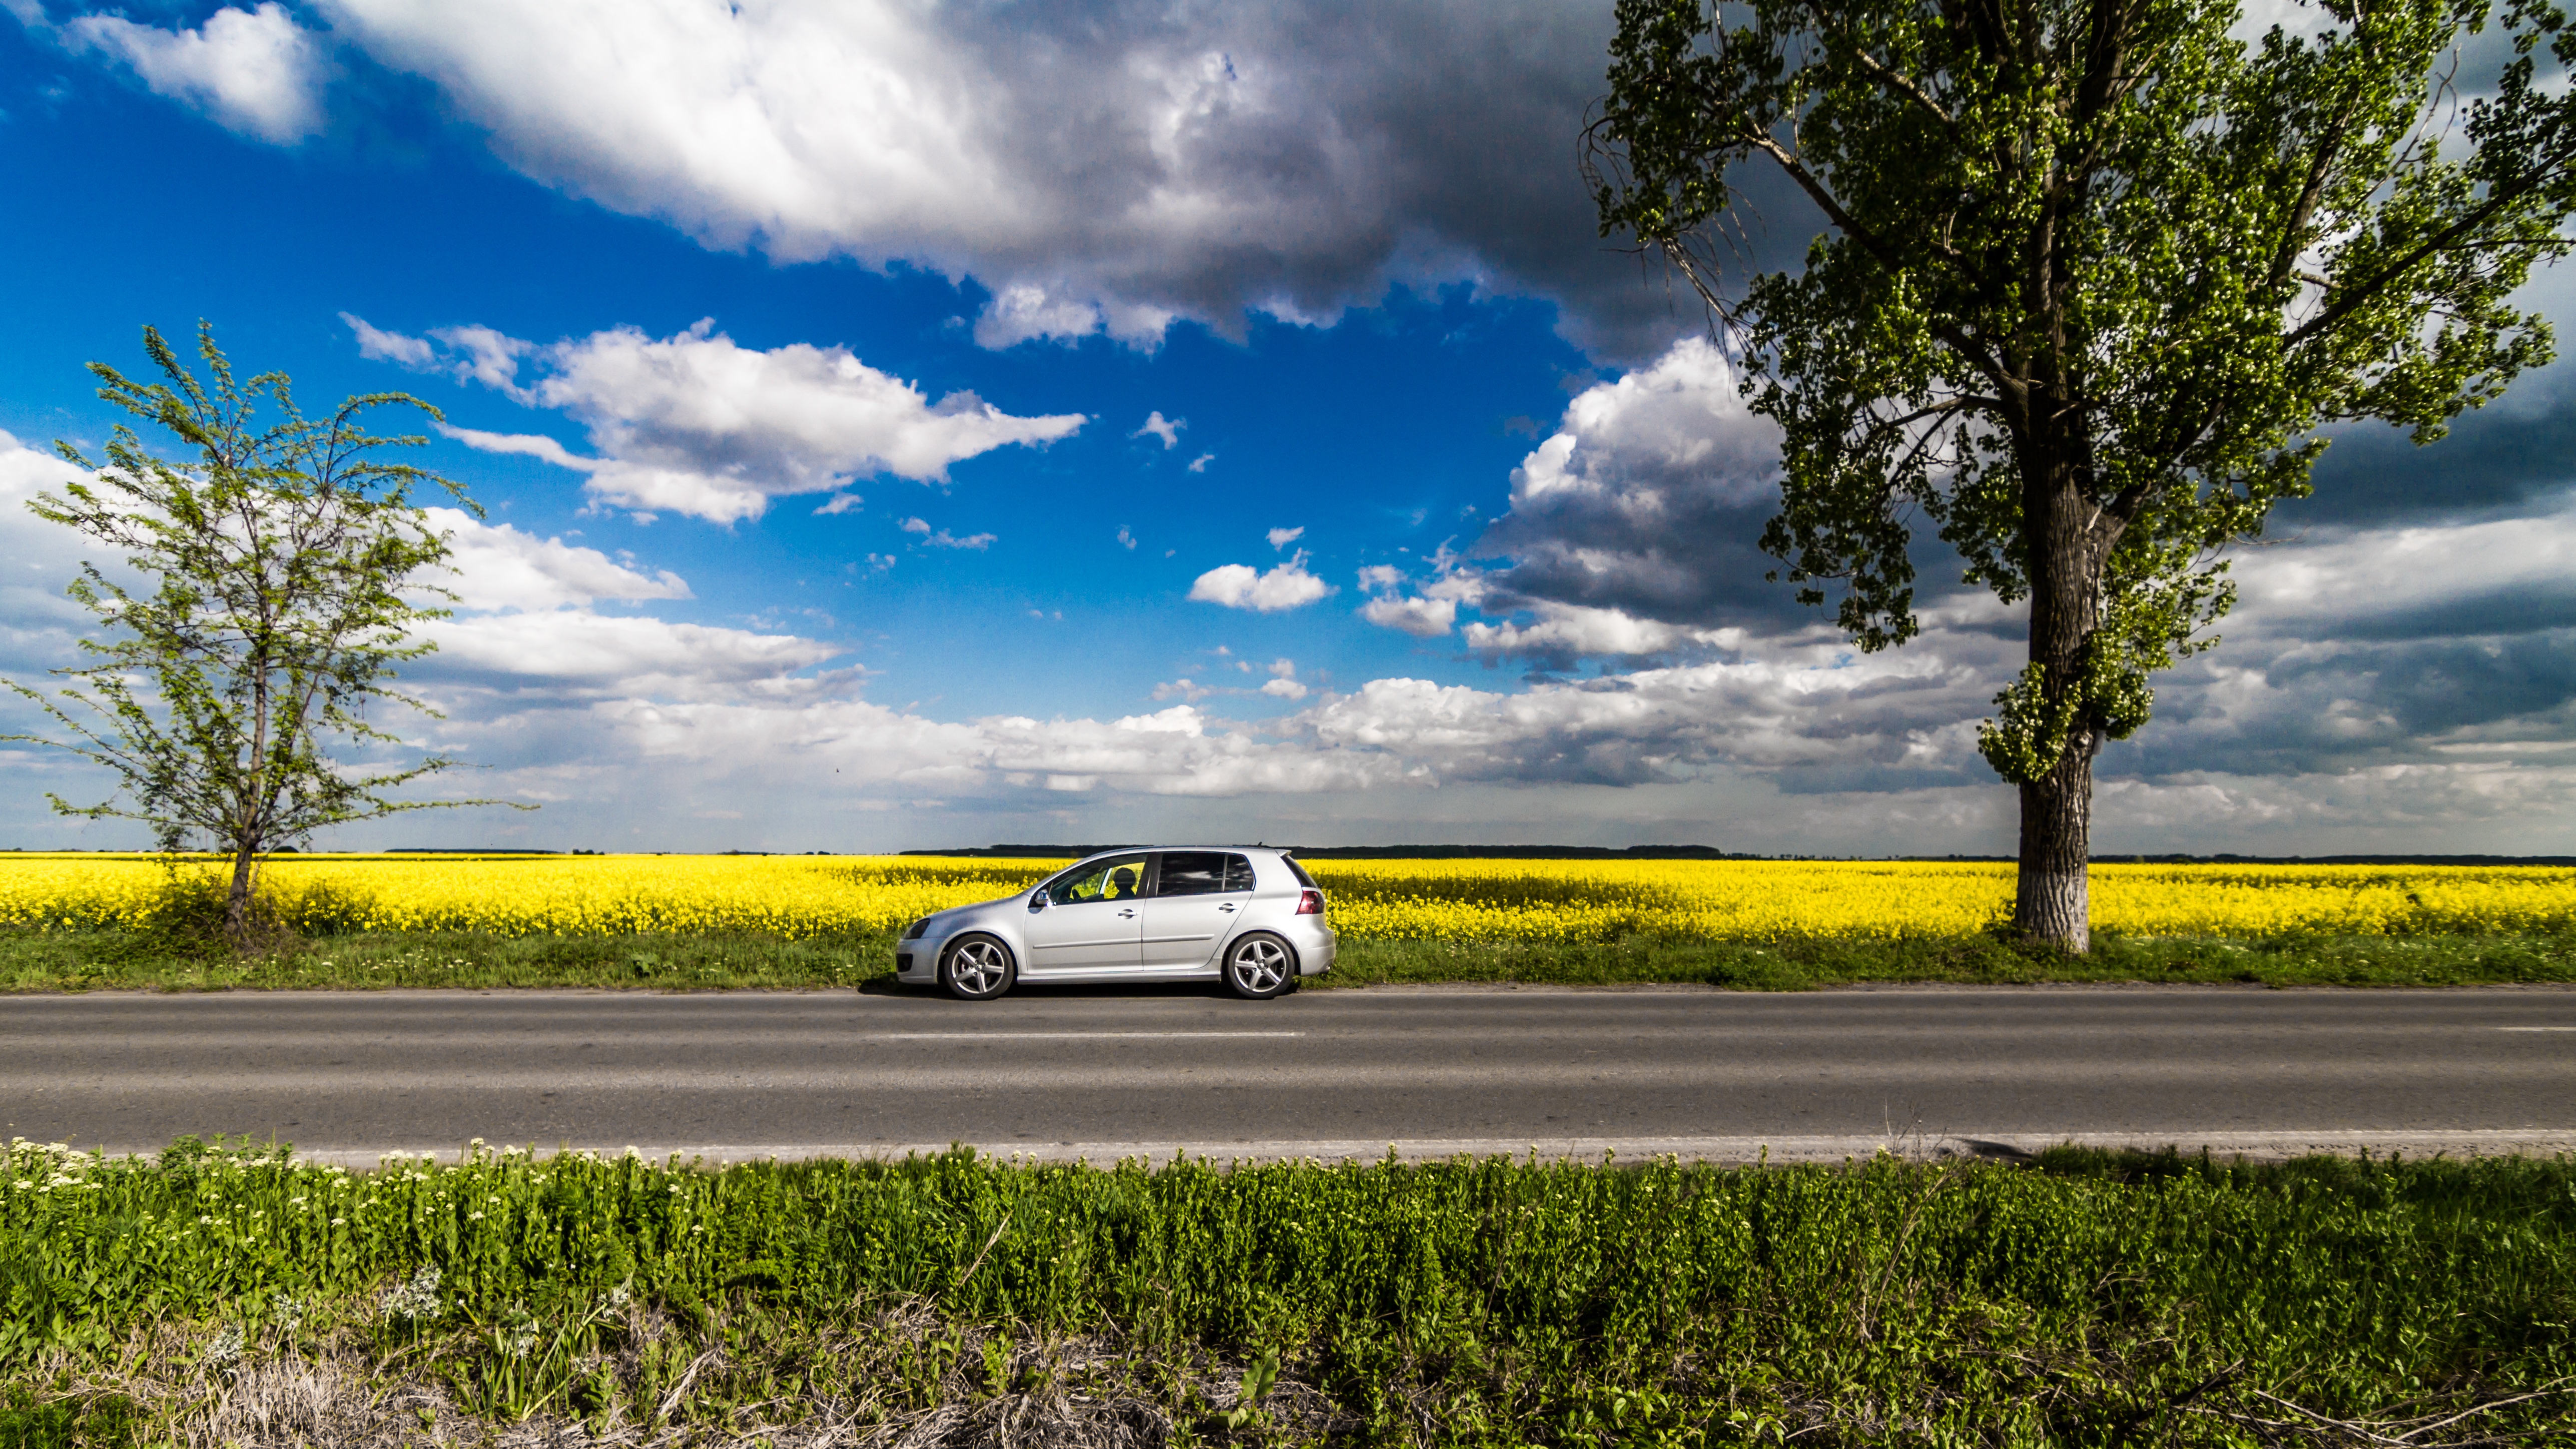
tree, grass, horizon, cloud, sky, road, car, morning, highway, driving, vehicle, plain, road trip, computer wallpaper